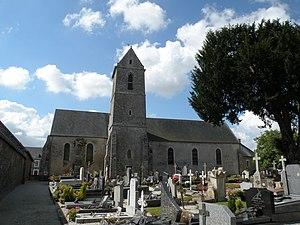
église Saint-André de Planquery
Planquery est une commune française, située dans le département du Calvados en région Normandie, peuplée de 241 habitants.